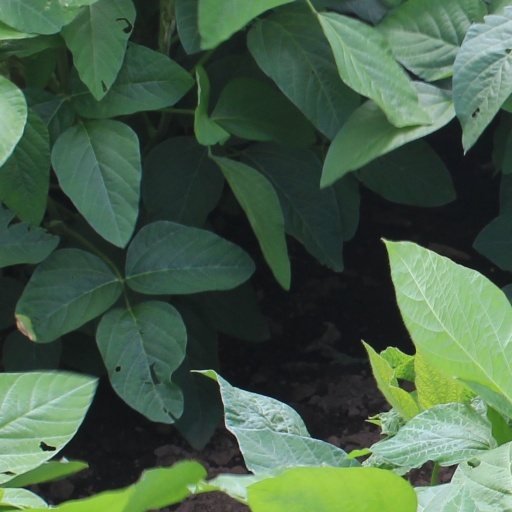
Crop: soybean